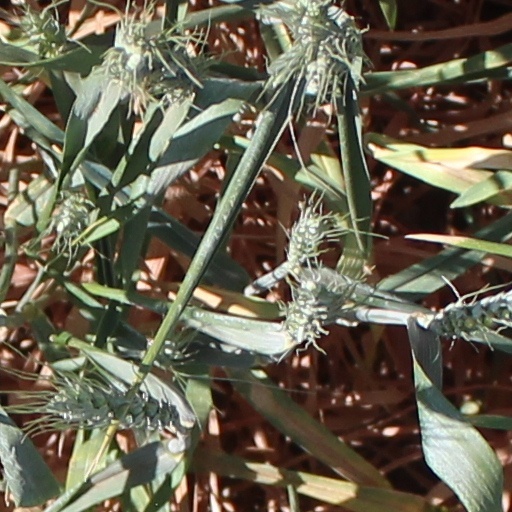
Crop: wheat